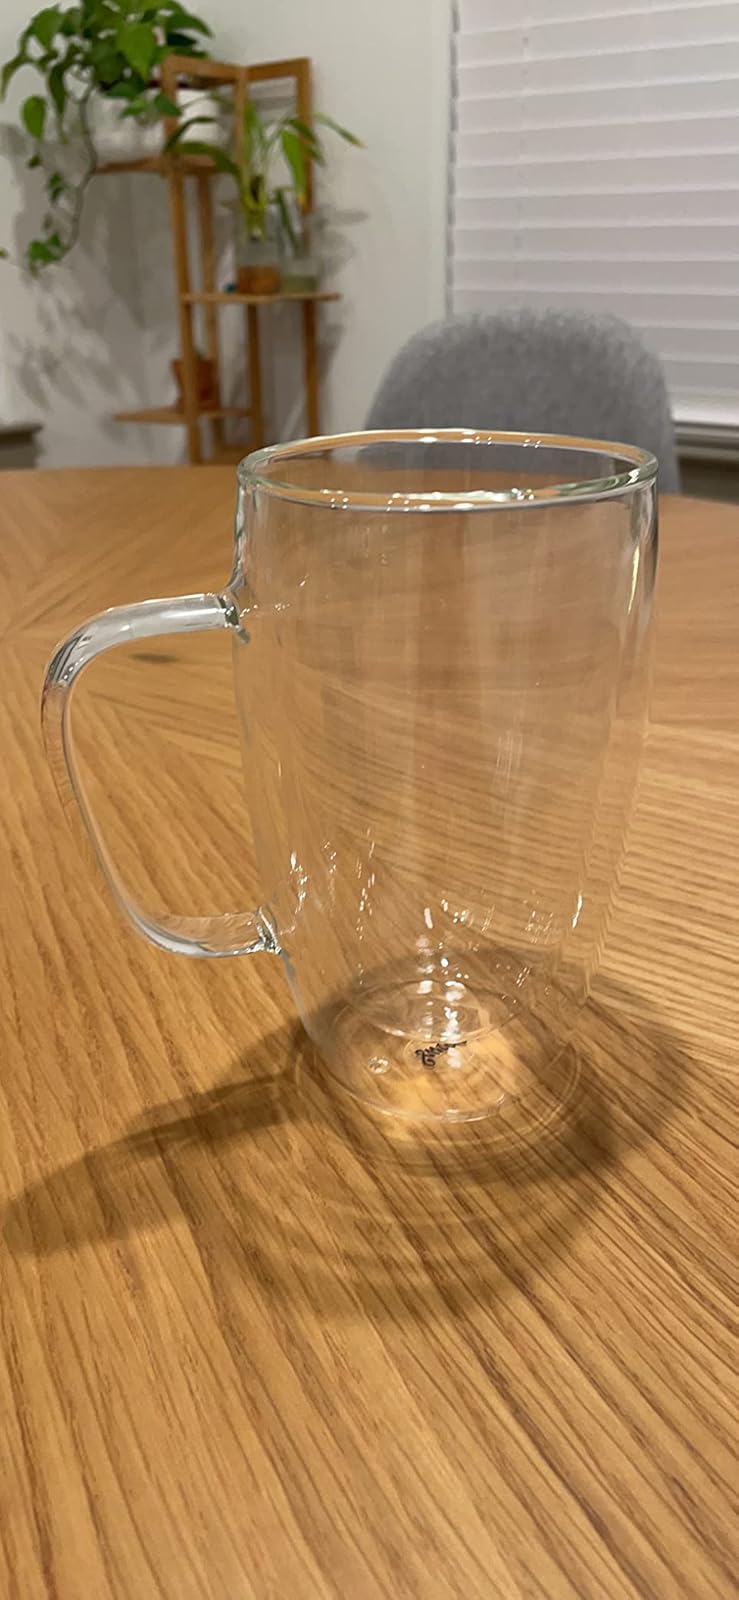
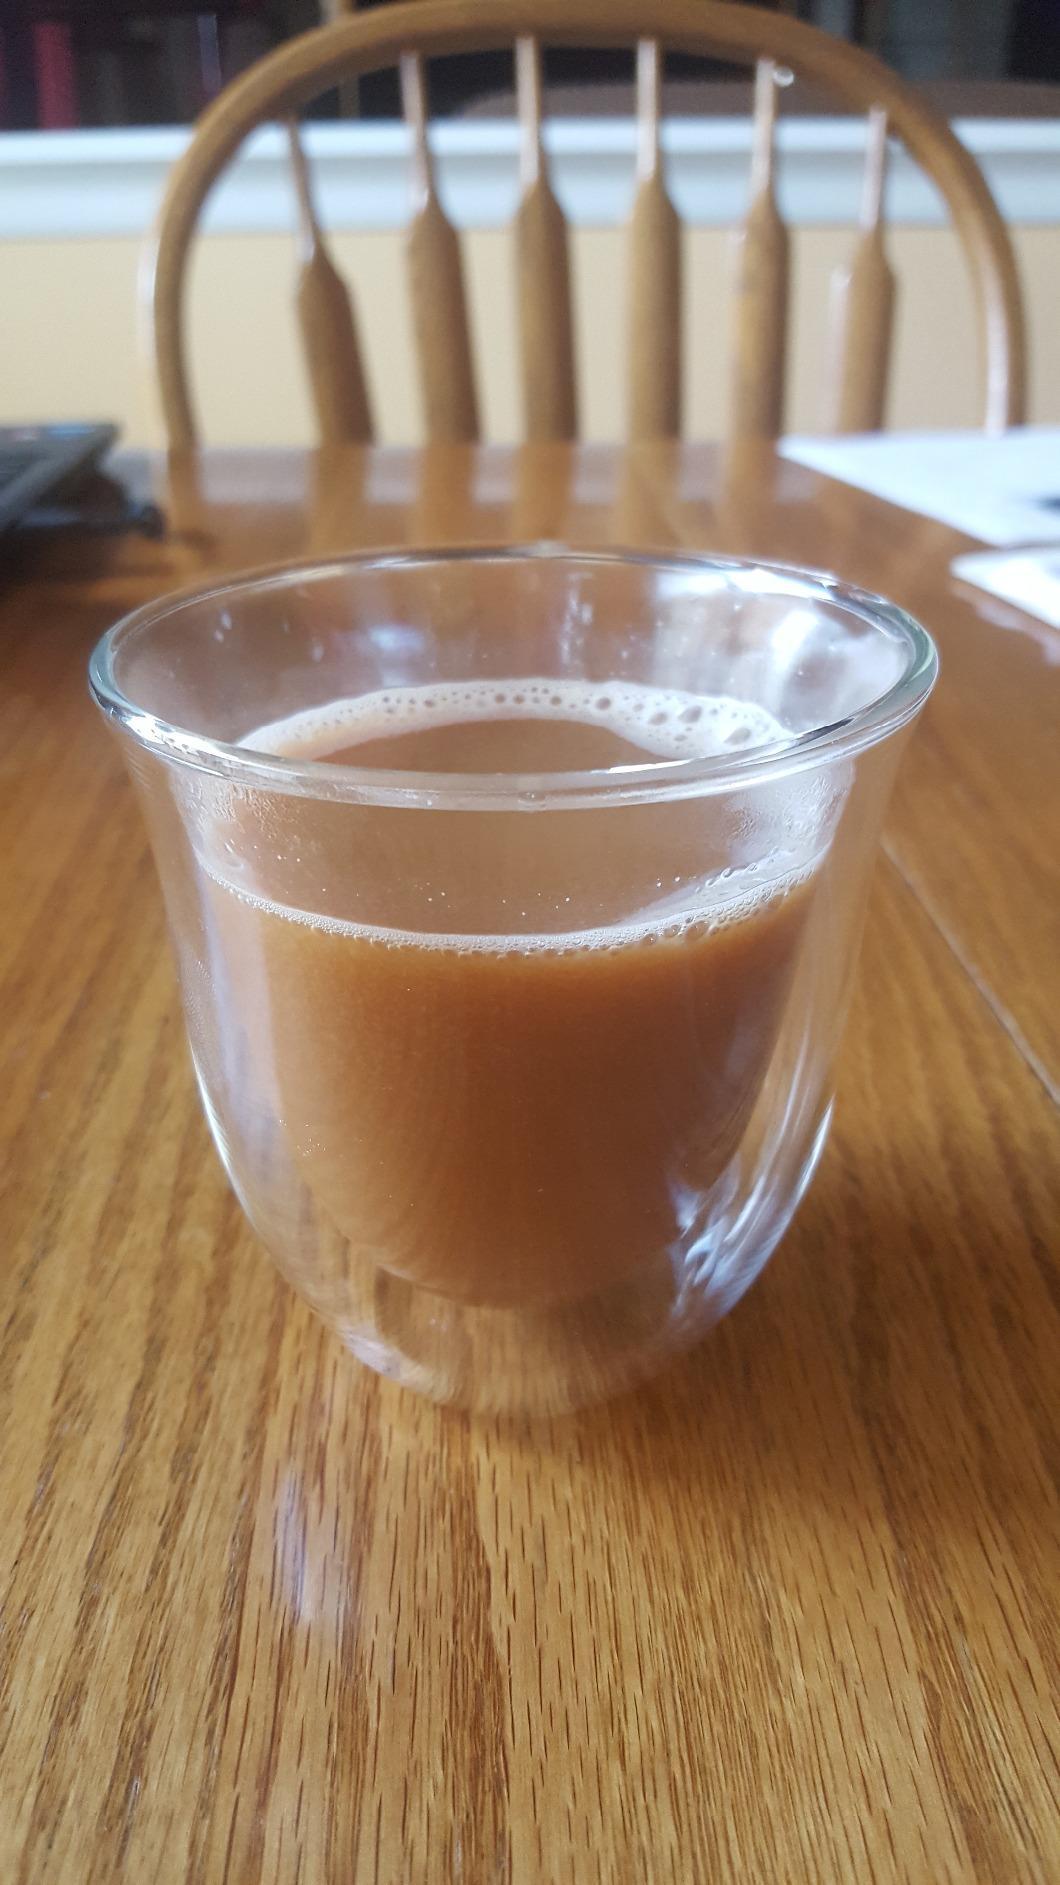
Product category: items_mug
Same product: no